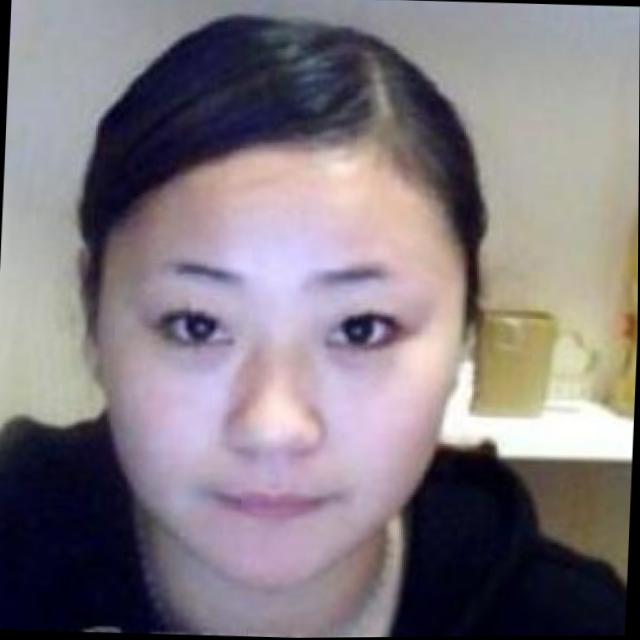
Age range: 21-44